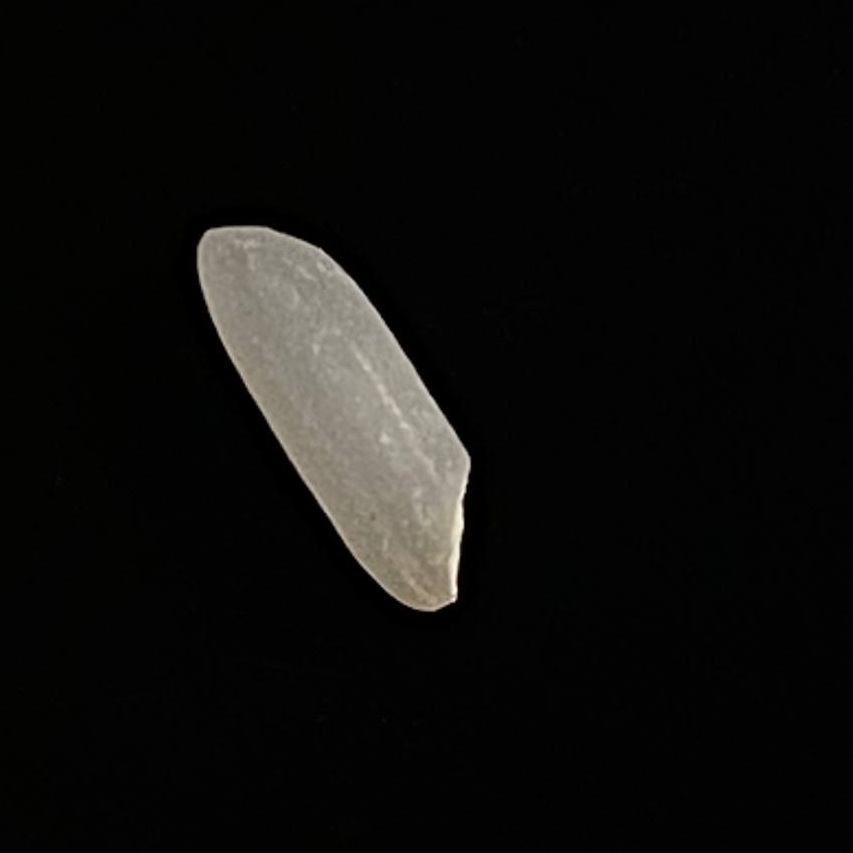
Rice variety: Katari_Polao